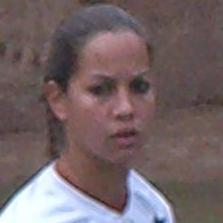
Age: 22